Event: Nepal Earthquake
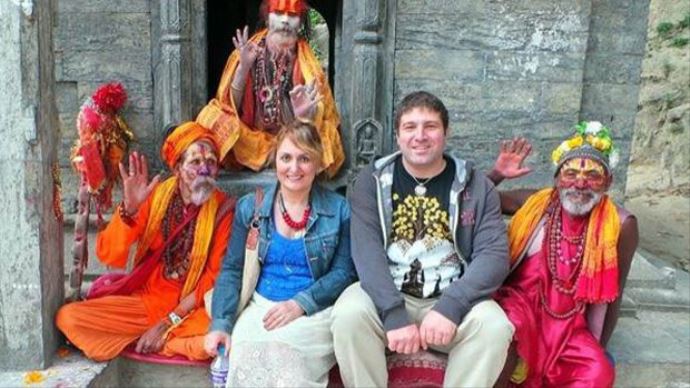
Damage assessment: no_damage